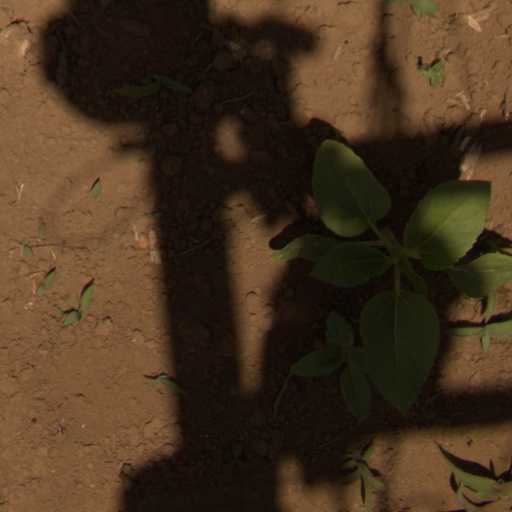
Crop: Jerusalem artichoke